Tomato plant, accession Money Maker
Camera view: tilt-top (135 deg); turntable rotation: 90 degrees
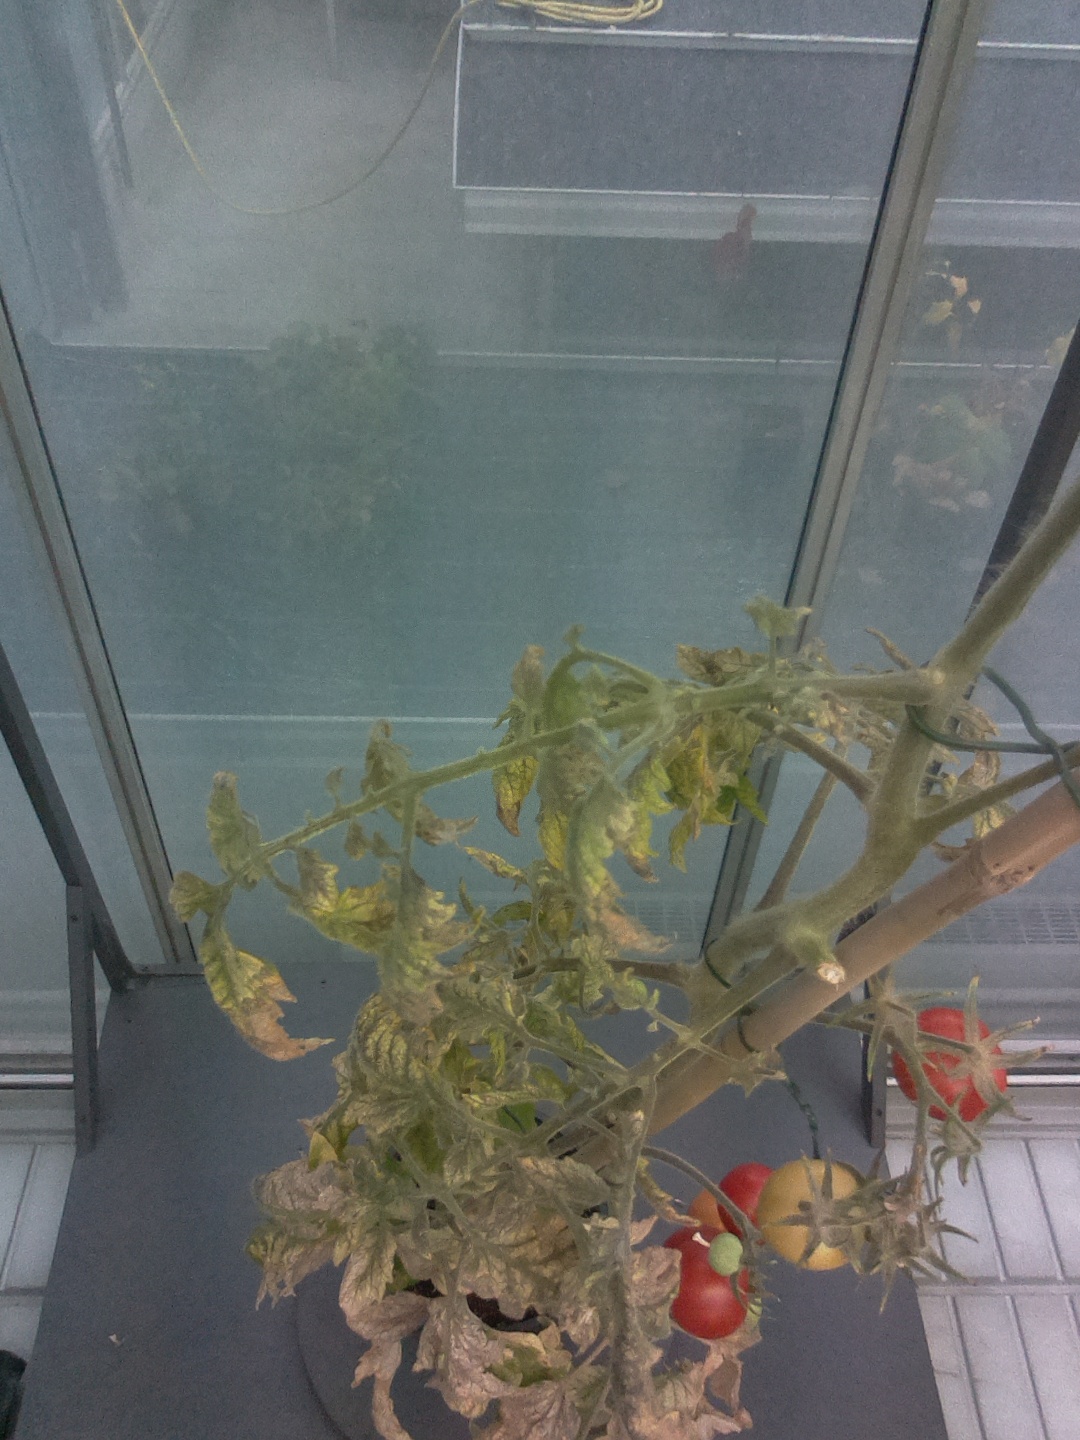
BBCH growth stage 88: 80%-90% of fruits show typical fully ripe color